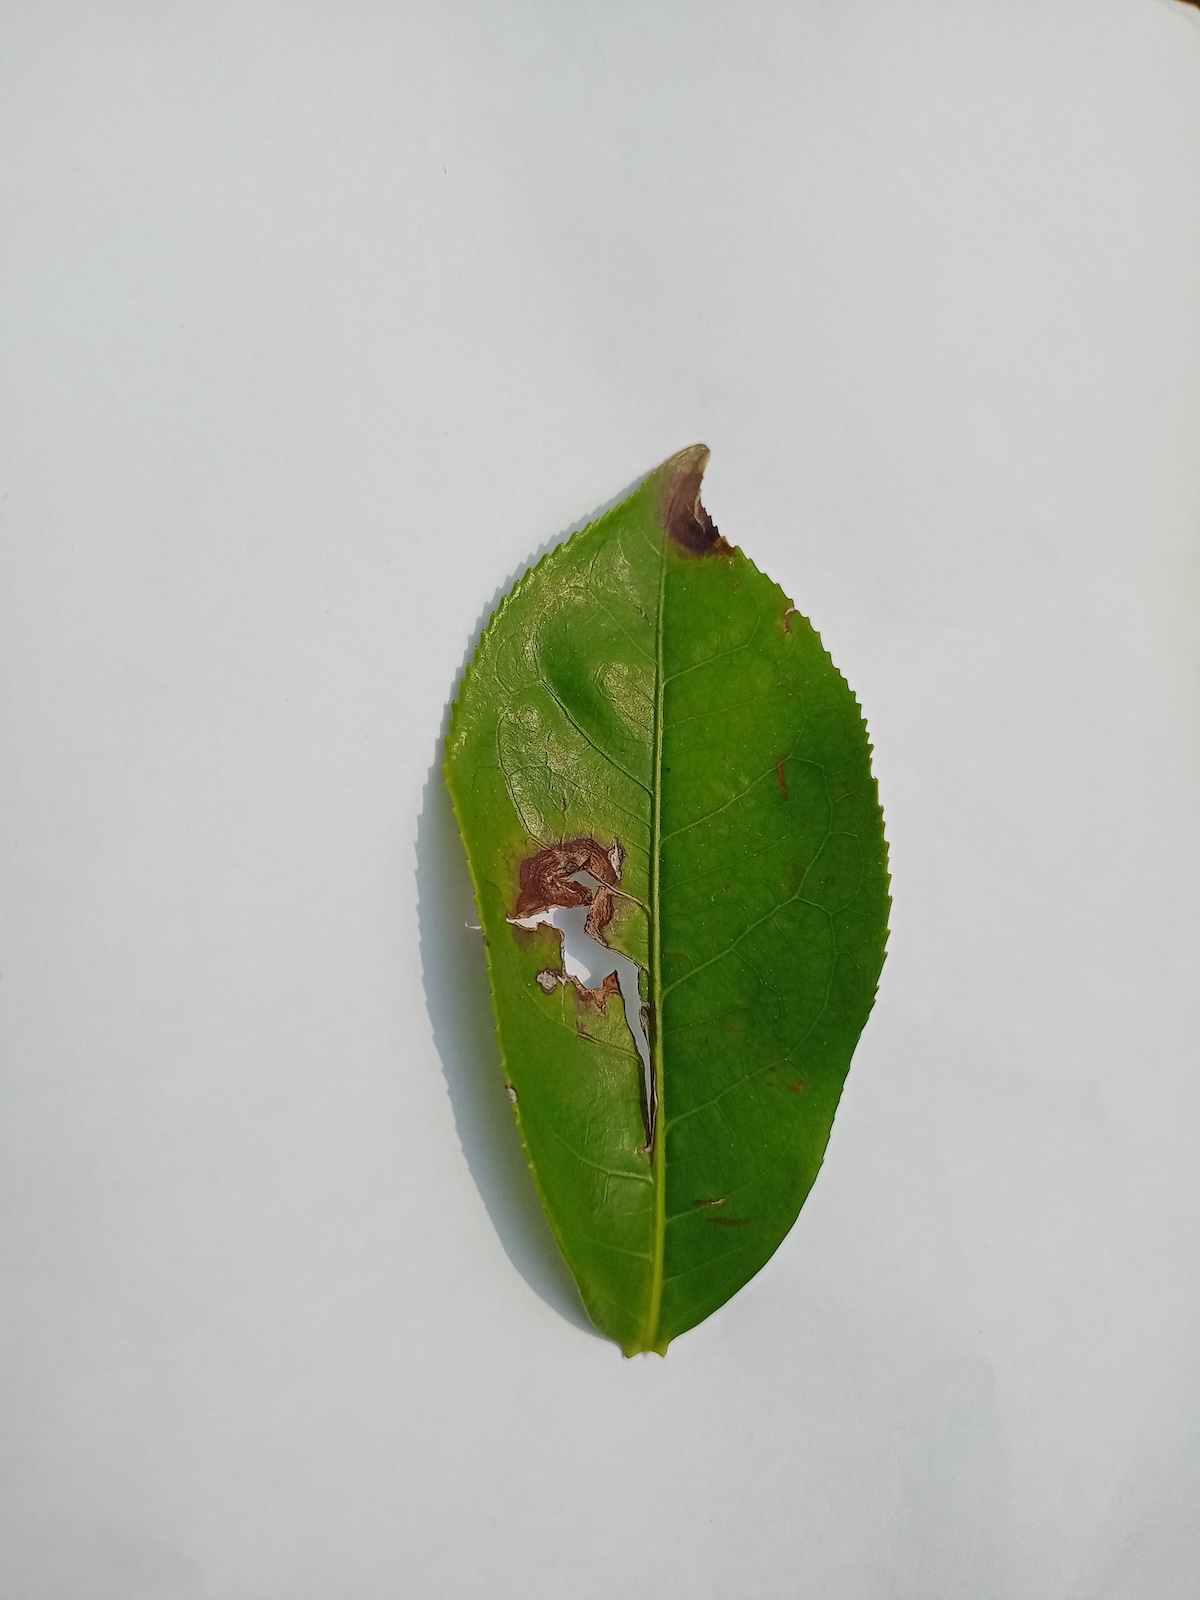
Label: Gray Blight